Vorticism

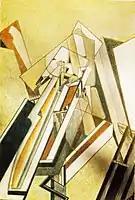
"Abstract Composition" is indicative of Laurence Atkinson's work at the time of the Vorticist Exhibition, 1915

Although the Rebel Art Centre was short-lived, 'Vorticism' was given assured longevity through the dazzling typography and the audacious (and humorous) 'blasting' and 'blessing' of myriad sacred cows of English and American culture that appeared in the first issue of "BLAST: The Review of the Great English Vortex", published in July 1914.